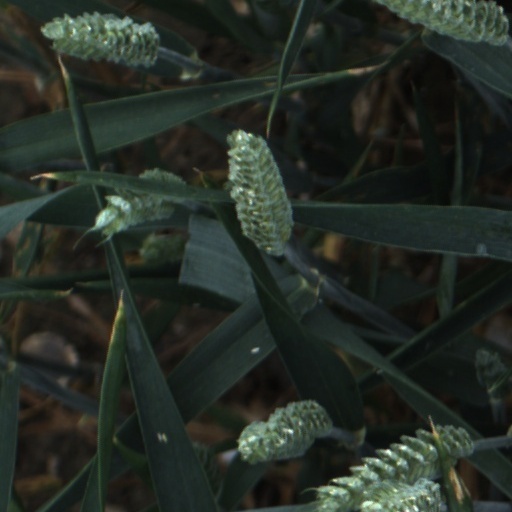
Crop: wheat